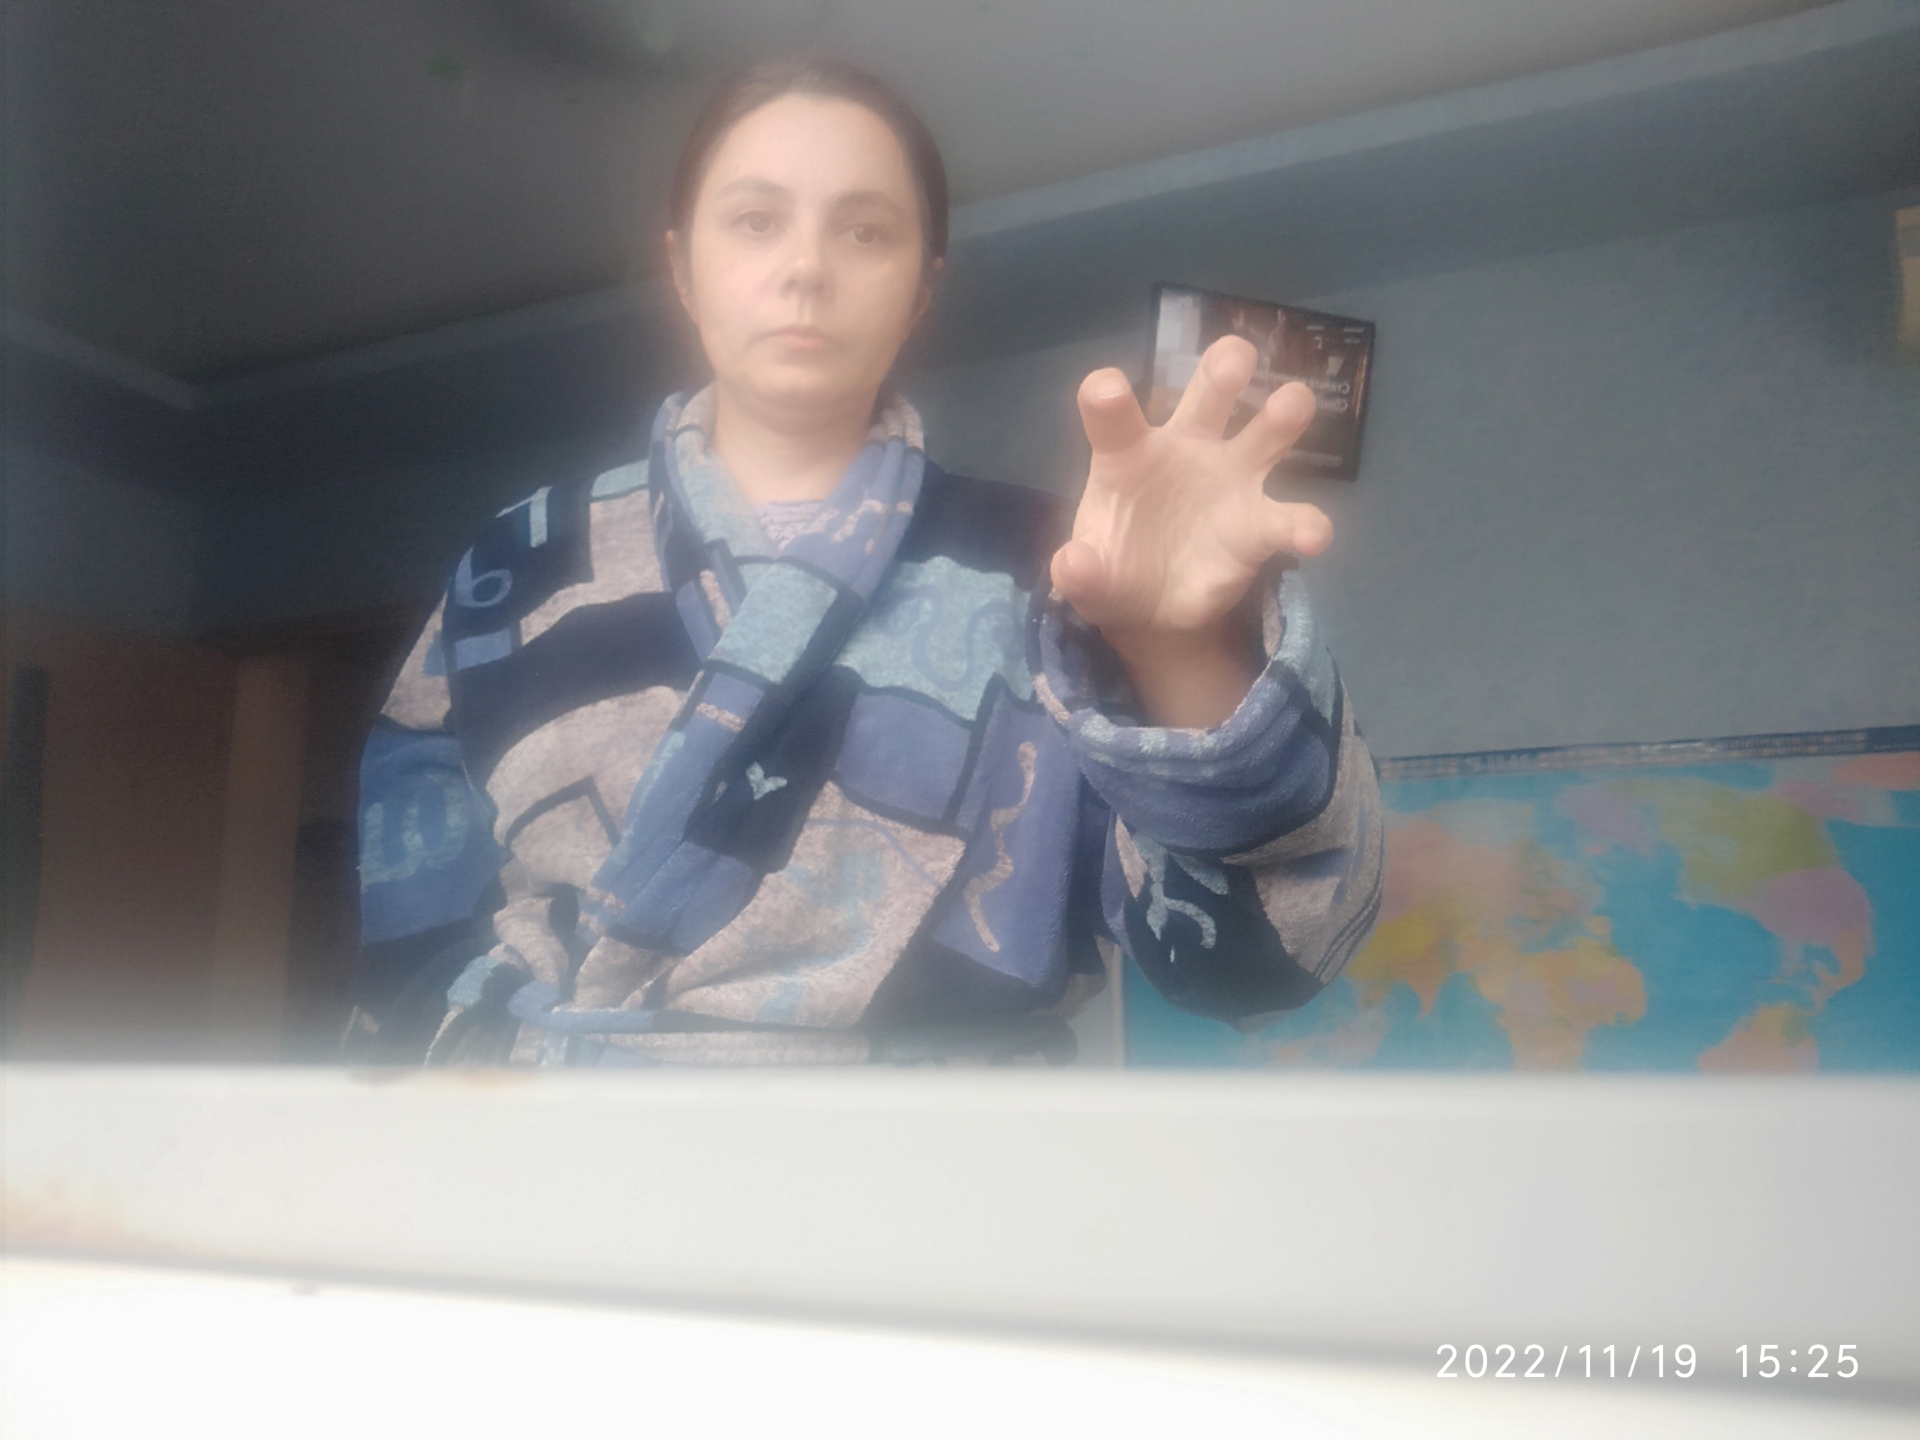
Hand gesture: grabbing